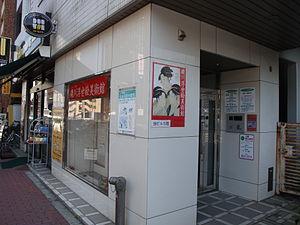
Le musée Koishikawa de l'ukiyo-e se trouve dans l'arrondissement de Bunkyō à Tokyo au Japon. Ses collections comprennent des peintures du genre ukiyo-e de l'époque d'Edo, en particulier des estampes d'Utamaro, Hokusai et Hiroshige. Chaque mois, le musée change d'exposition ukiyo-e. Ce petit musée a ouvert en novembre 1998, son objectif est de promouvoir la compréhension de la culture de l'ukiyo-e.
Cette liste présente les musées et les galeries d'art situés à Tokyo.